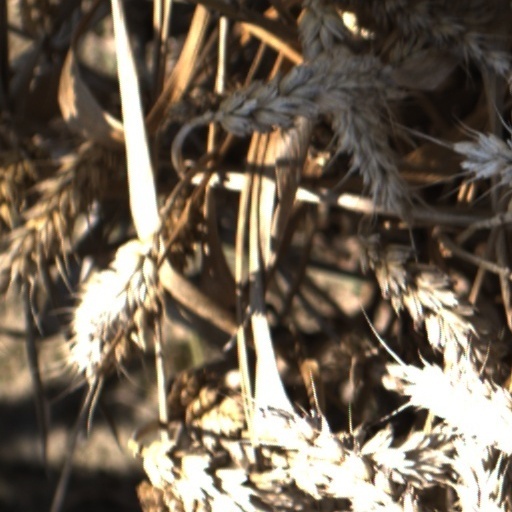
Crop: wheat